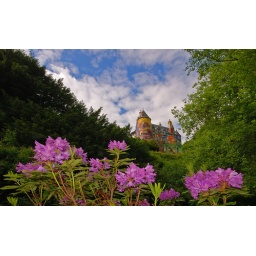
a fairytale painted castle on the ayshire coast in scotland